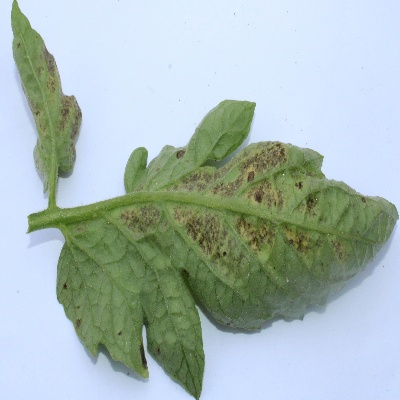
Crop: Tomato
Condition: septoria leaf spot